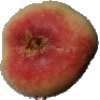
Label: peach_flat